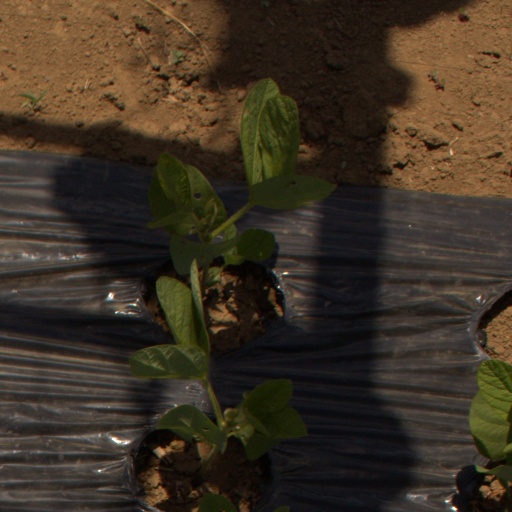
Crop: Jerusalem artichoke